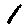
Label: 1